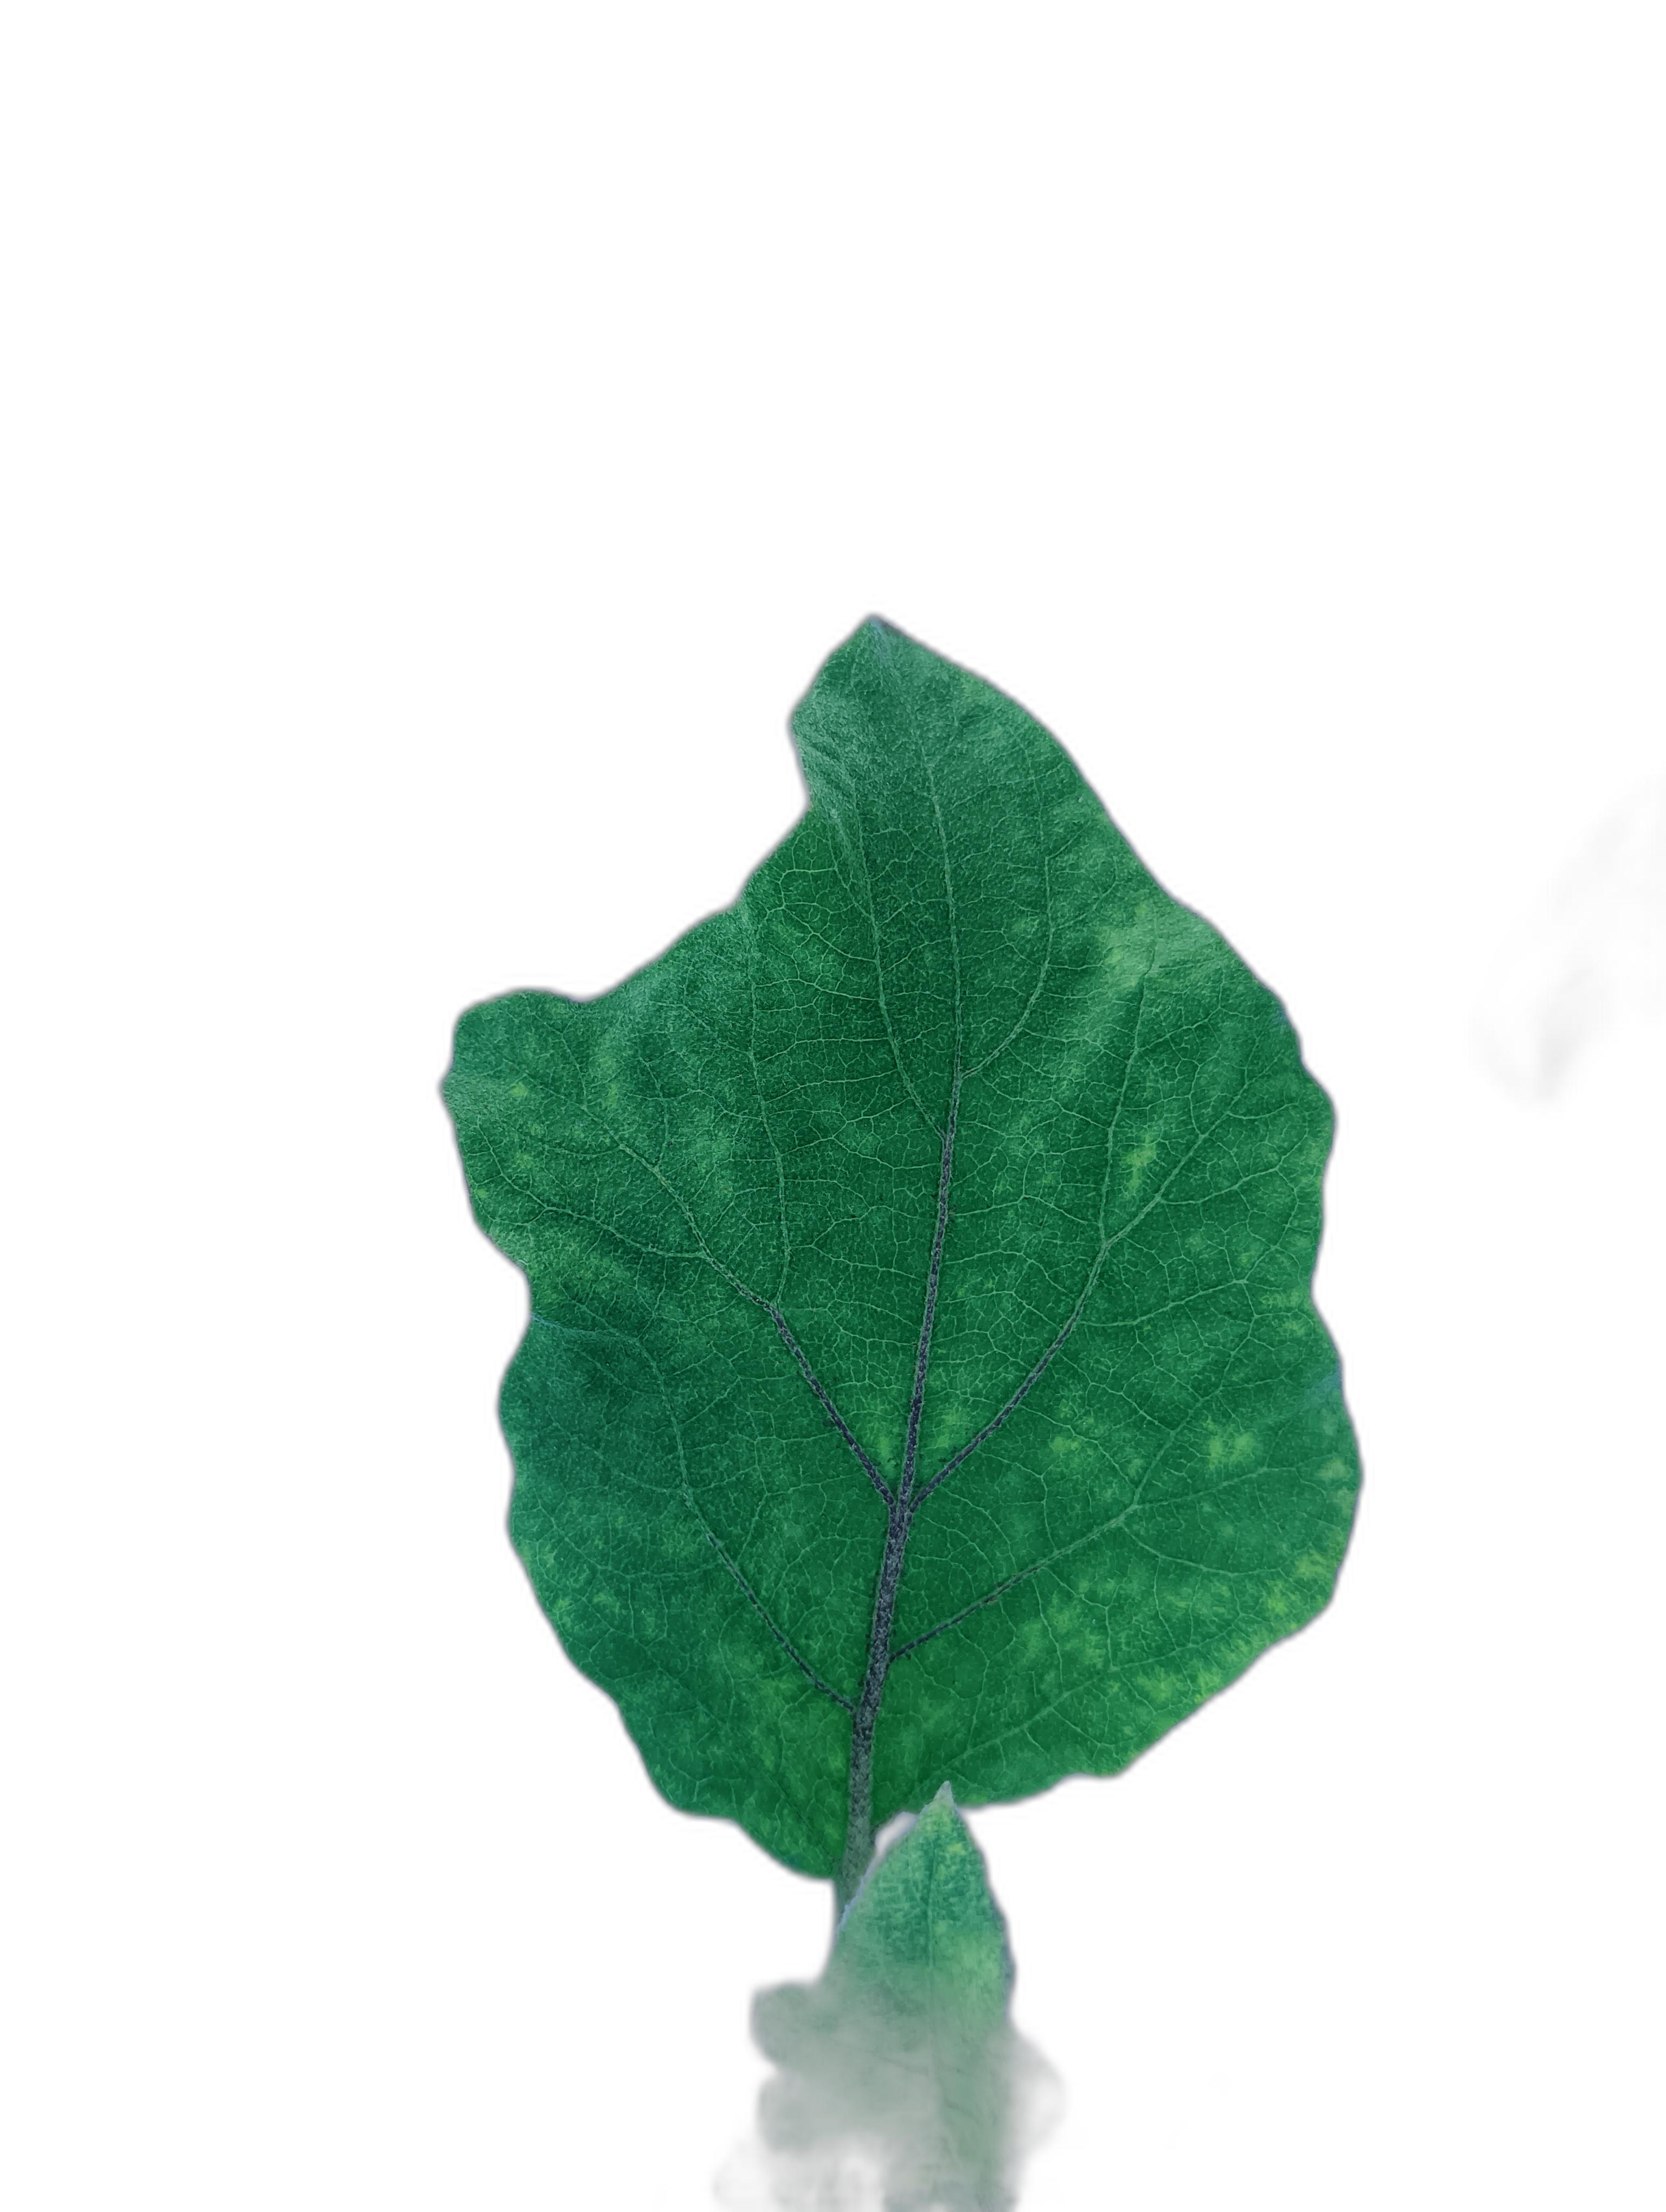
Label: Healthy Leaf